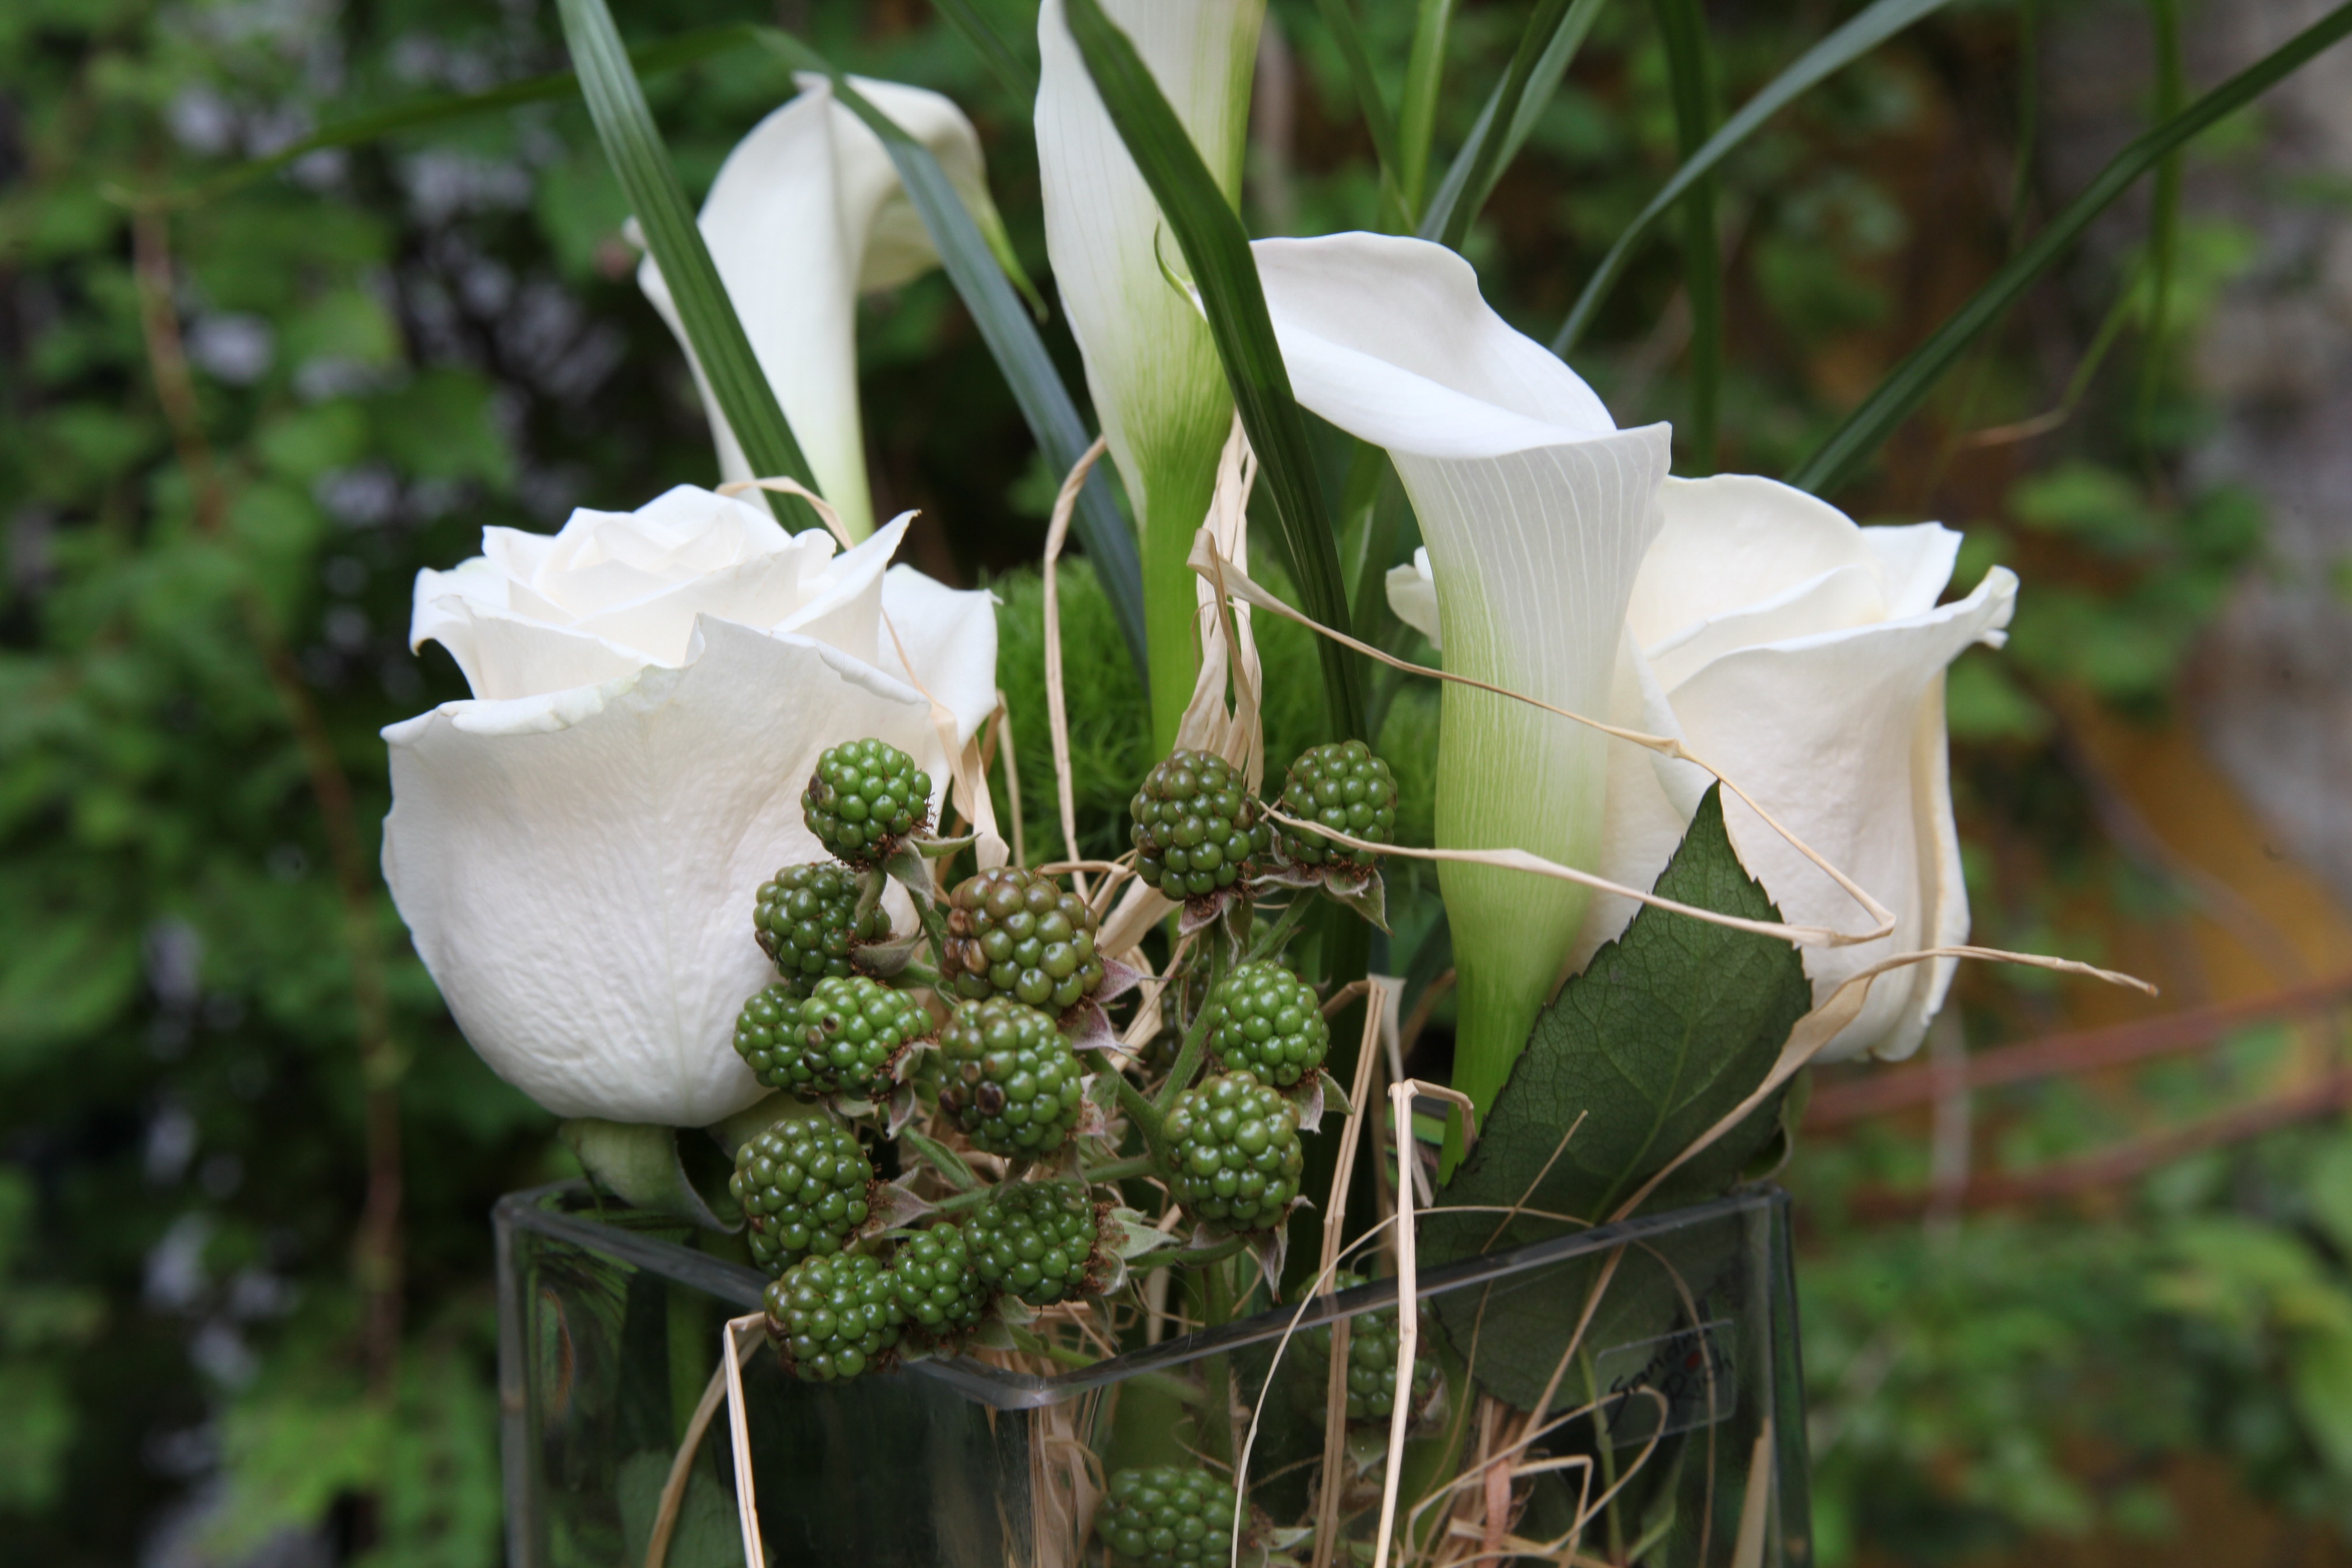
nature, blossom, plant, white, flower, bloom, summer, celebration, bouquet, rose, green, romantic, botany, wedding, flora, deco, wildflower, arrangement, berries, shrub, floristry, mourning, arum, blackberries, rose bloom, white rose, flowering plant, callas, white roses, way of the roses, land plant